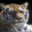
Label: tiger